Arsenal ship

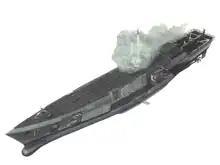
1995 depiction of an arsenal ship

An arsenal ship is a concept for a floating missile platform intended to have as many as five hundred vertical launch bays for large-sized missiles, most likely cruise missiles. In current U.S. naval thinking, such a ship would initially be controlled manually by an Aegis Cruiser, although plans that have long since been scrapped included control by AEW&C aircraft such as the E-2 Hawkeye and E-3 Sentry.